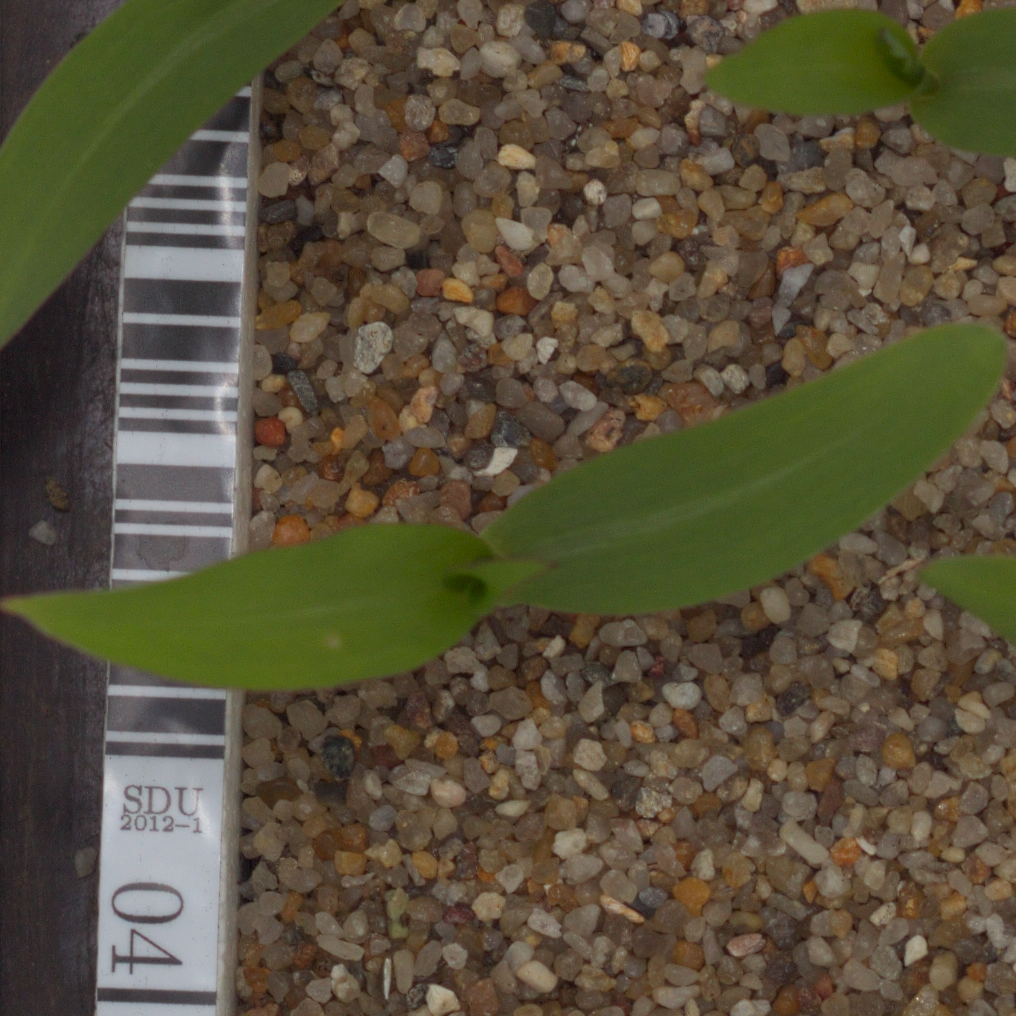
Label: maize